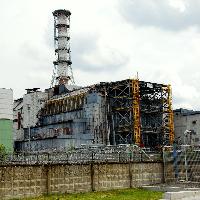
Weather: cloudy or overcast